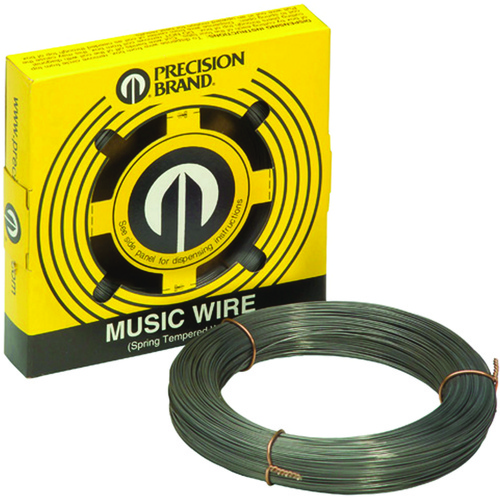
1LB .067 MUSIC WIRE PREC
Item #: MA5221067 Brand: Precision Brand Model #: 21067 Product Specifications Type 1 lb Coil Wire Thickness 0.067″ Material Steel Standard Pack 1 Length 1 lb
Brand: ET02 New 2021
Category: Arts & Entertainment > Hobbies & Creative Arts > Musical Instrument & Orchestra Accessories > String Instrument Accessories > Guitar Accessories > Guitar String Winders